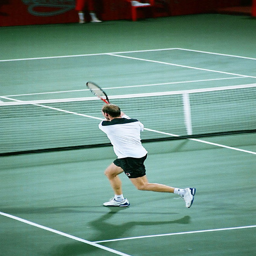
A man swinging a tennis racquet on a court.
A man that is standing on a tennis court with a racquet.
A man swings a tennis racquet on a tennis court.
A man standing on top of a tennis court with a racquet.
a tennis player after just having swung his racket at a ball